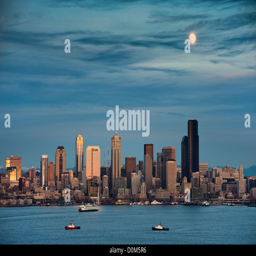
a full moon rises over the skyline during a clear autumn evening taken